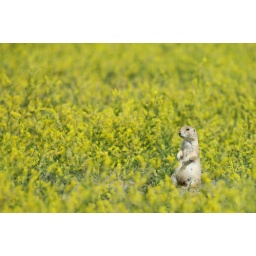
A plump black-tailed prairie dog sits in a field of yellow mustard plants.